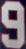
Number: 9